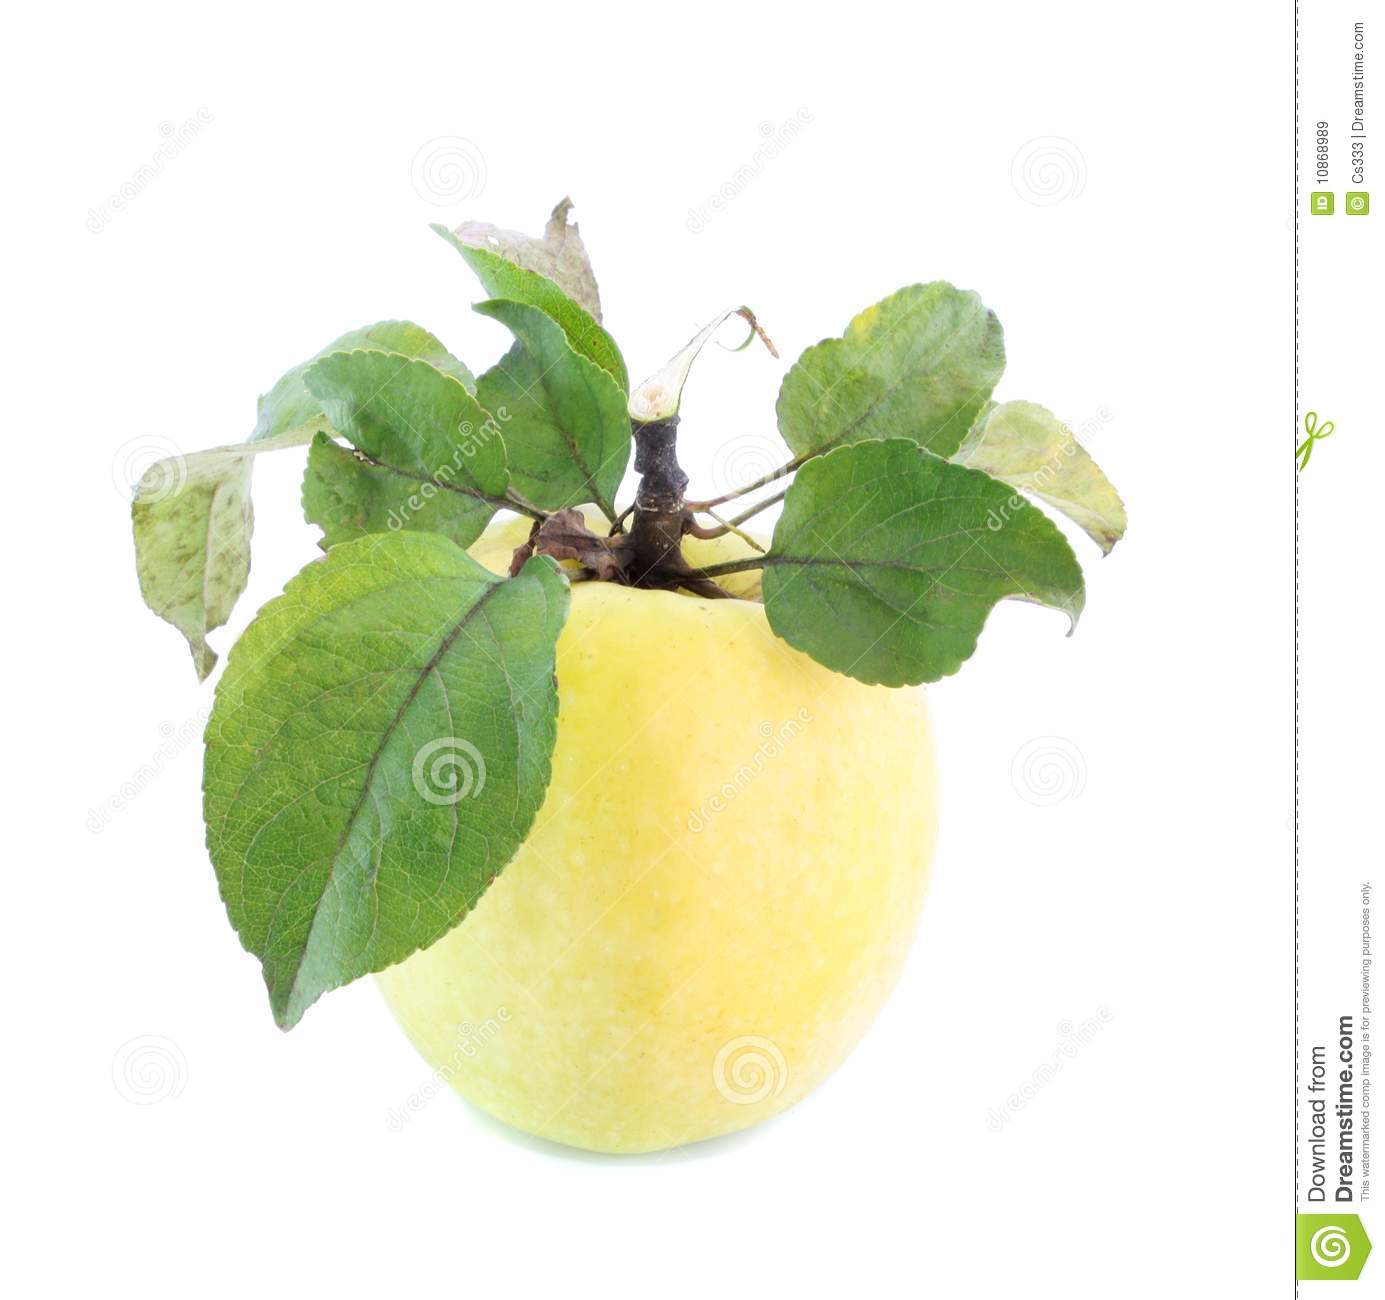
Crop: apple
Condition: healthy